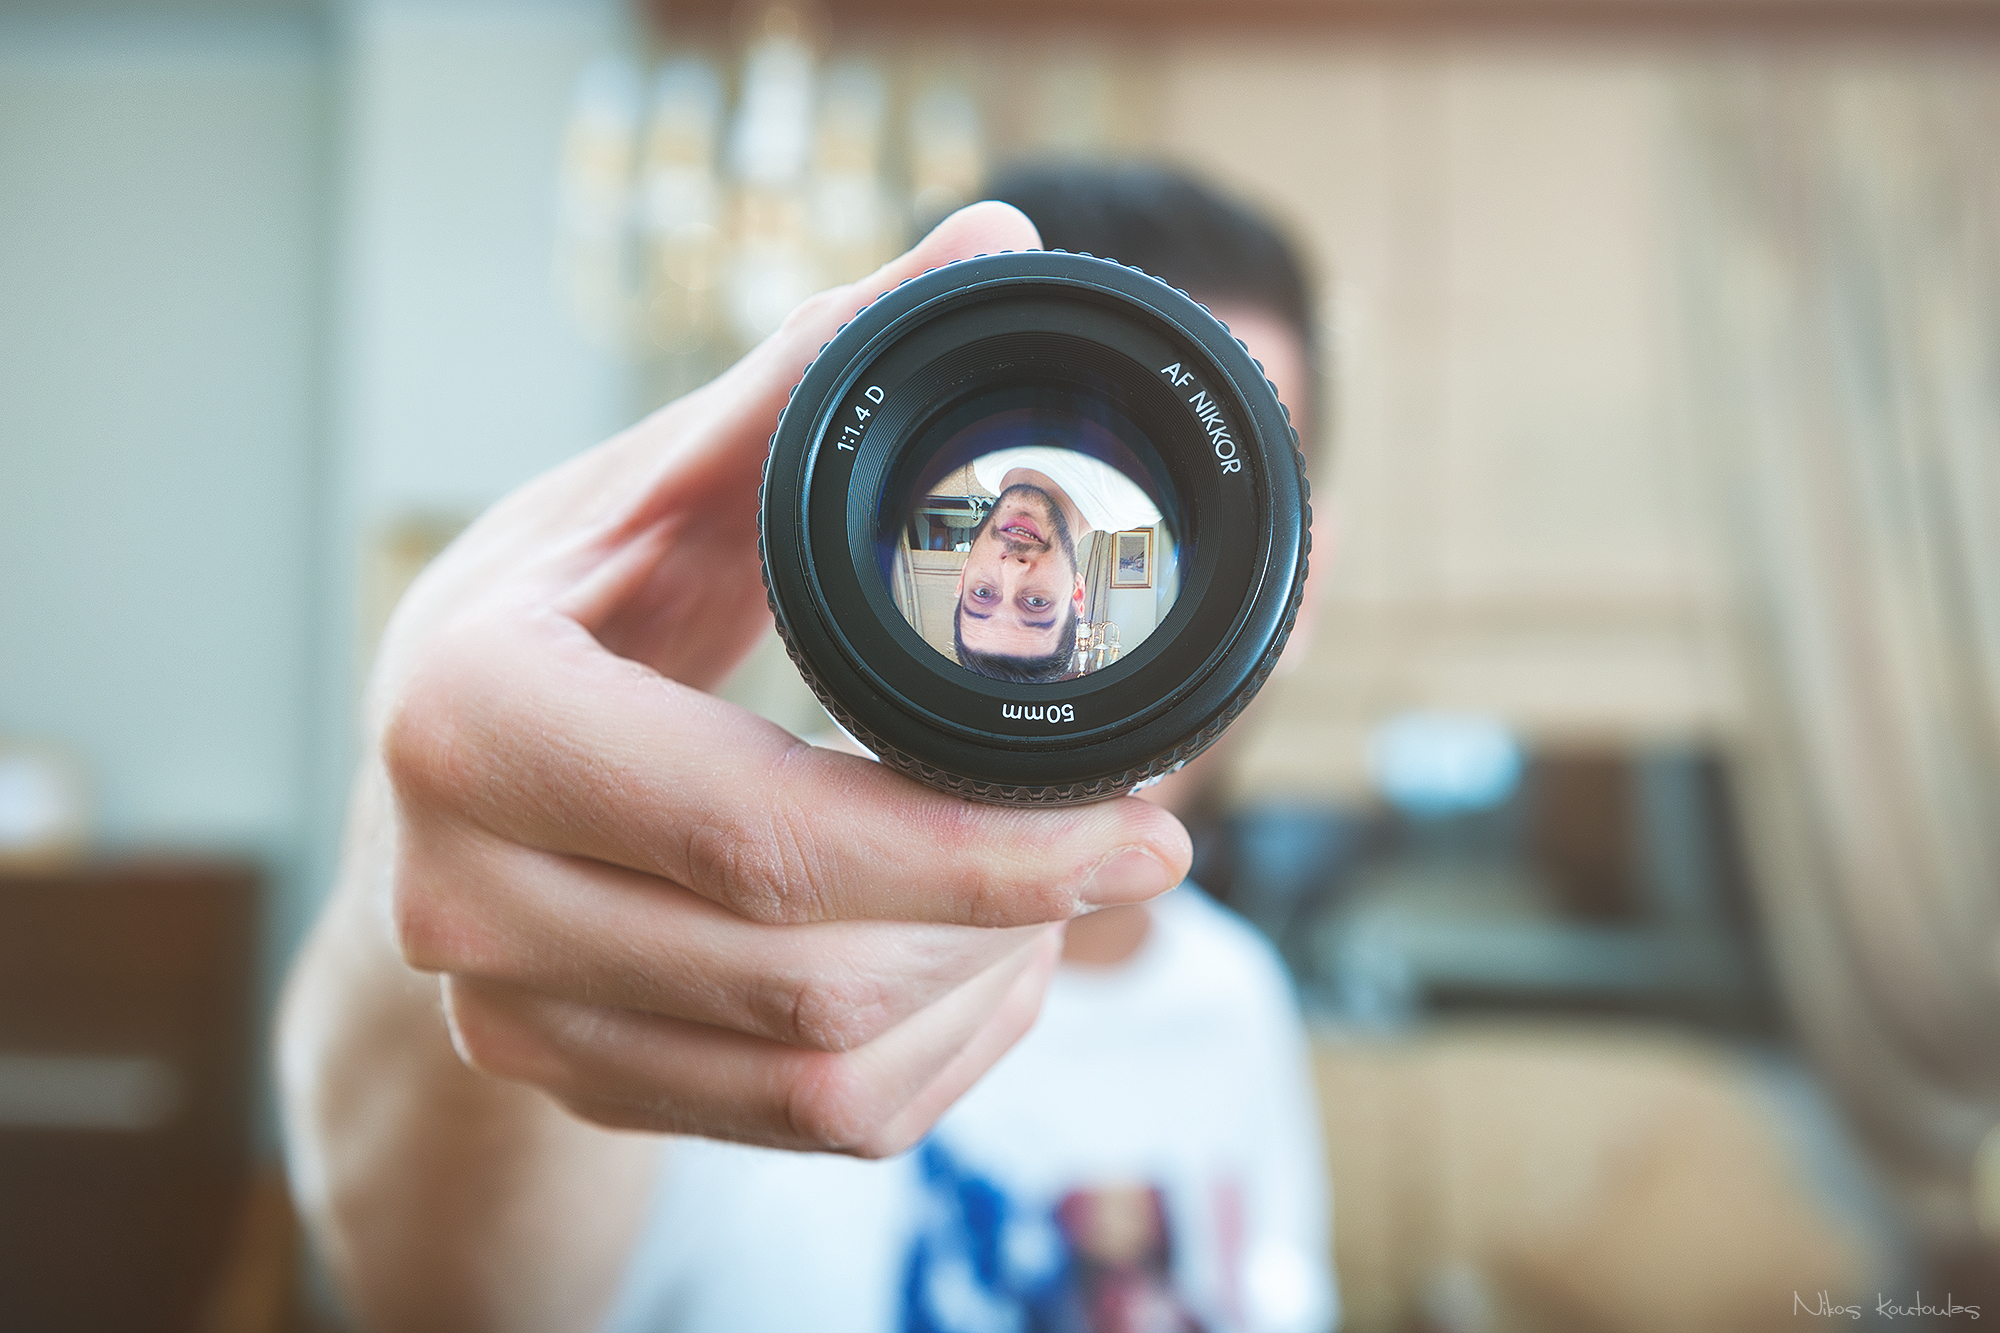
hand, person, photography, portrait, lens, blue, nikon, close up, cool image, 50mm, eye, photograph, self, organ, upside, donw, sense